Megan Washington

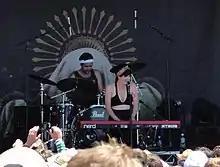
Washington at Big Day Out, January 2011

Washington, with jazz instrumentalist Sean Foran, recorded her six-track debut extended play, "Nightlight", in April 2006 for the Newmarket Music record label. She supplied lead vocals, with Foran on piano, John Parker on drums, Chris Pickering on guitar and Sam Vincent on double bass; Pickering recorded and mixed the tracks. It was re-released in June 2009 and appeared on the ARIA Albums Chart at No. 53 in October that year. The EP won the 2008 Australian Jazz Bell Award for 'Best Australian Jazz Vocal Album'.